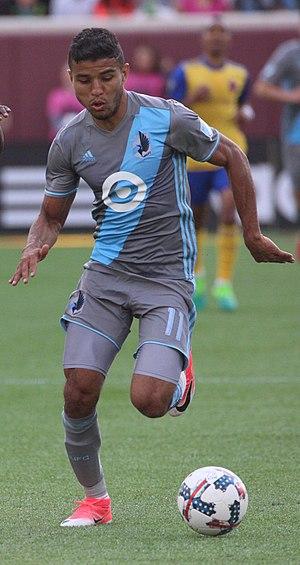
Johan Venegas Ulloa est un footballeur international costaricien né le 27 novembre 1988 à Puerto Limón. Il évolue au poste d'attaquant avec le Deportivo Saprissa en prêt du Minnesota United FC.